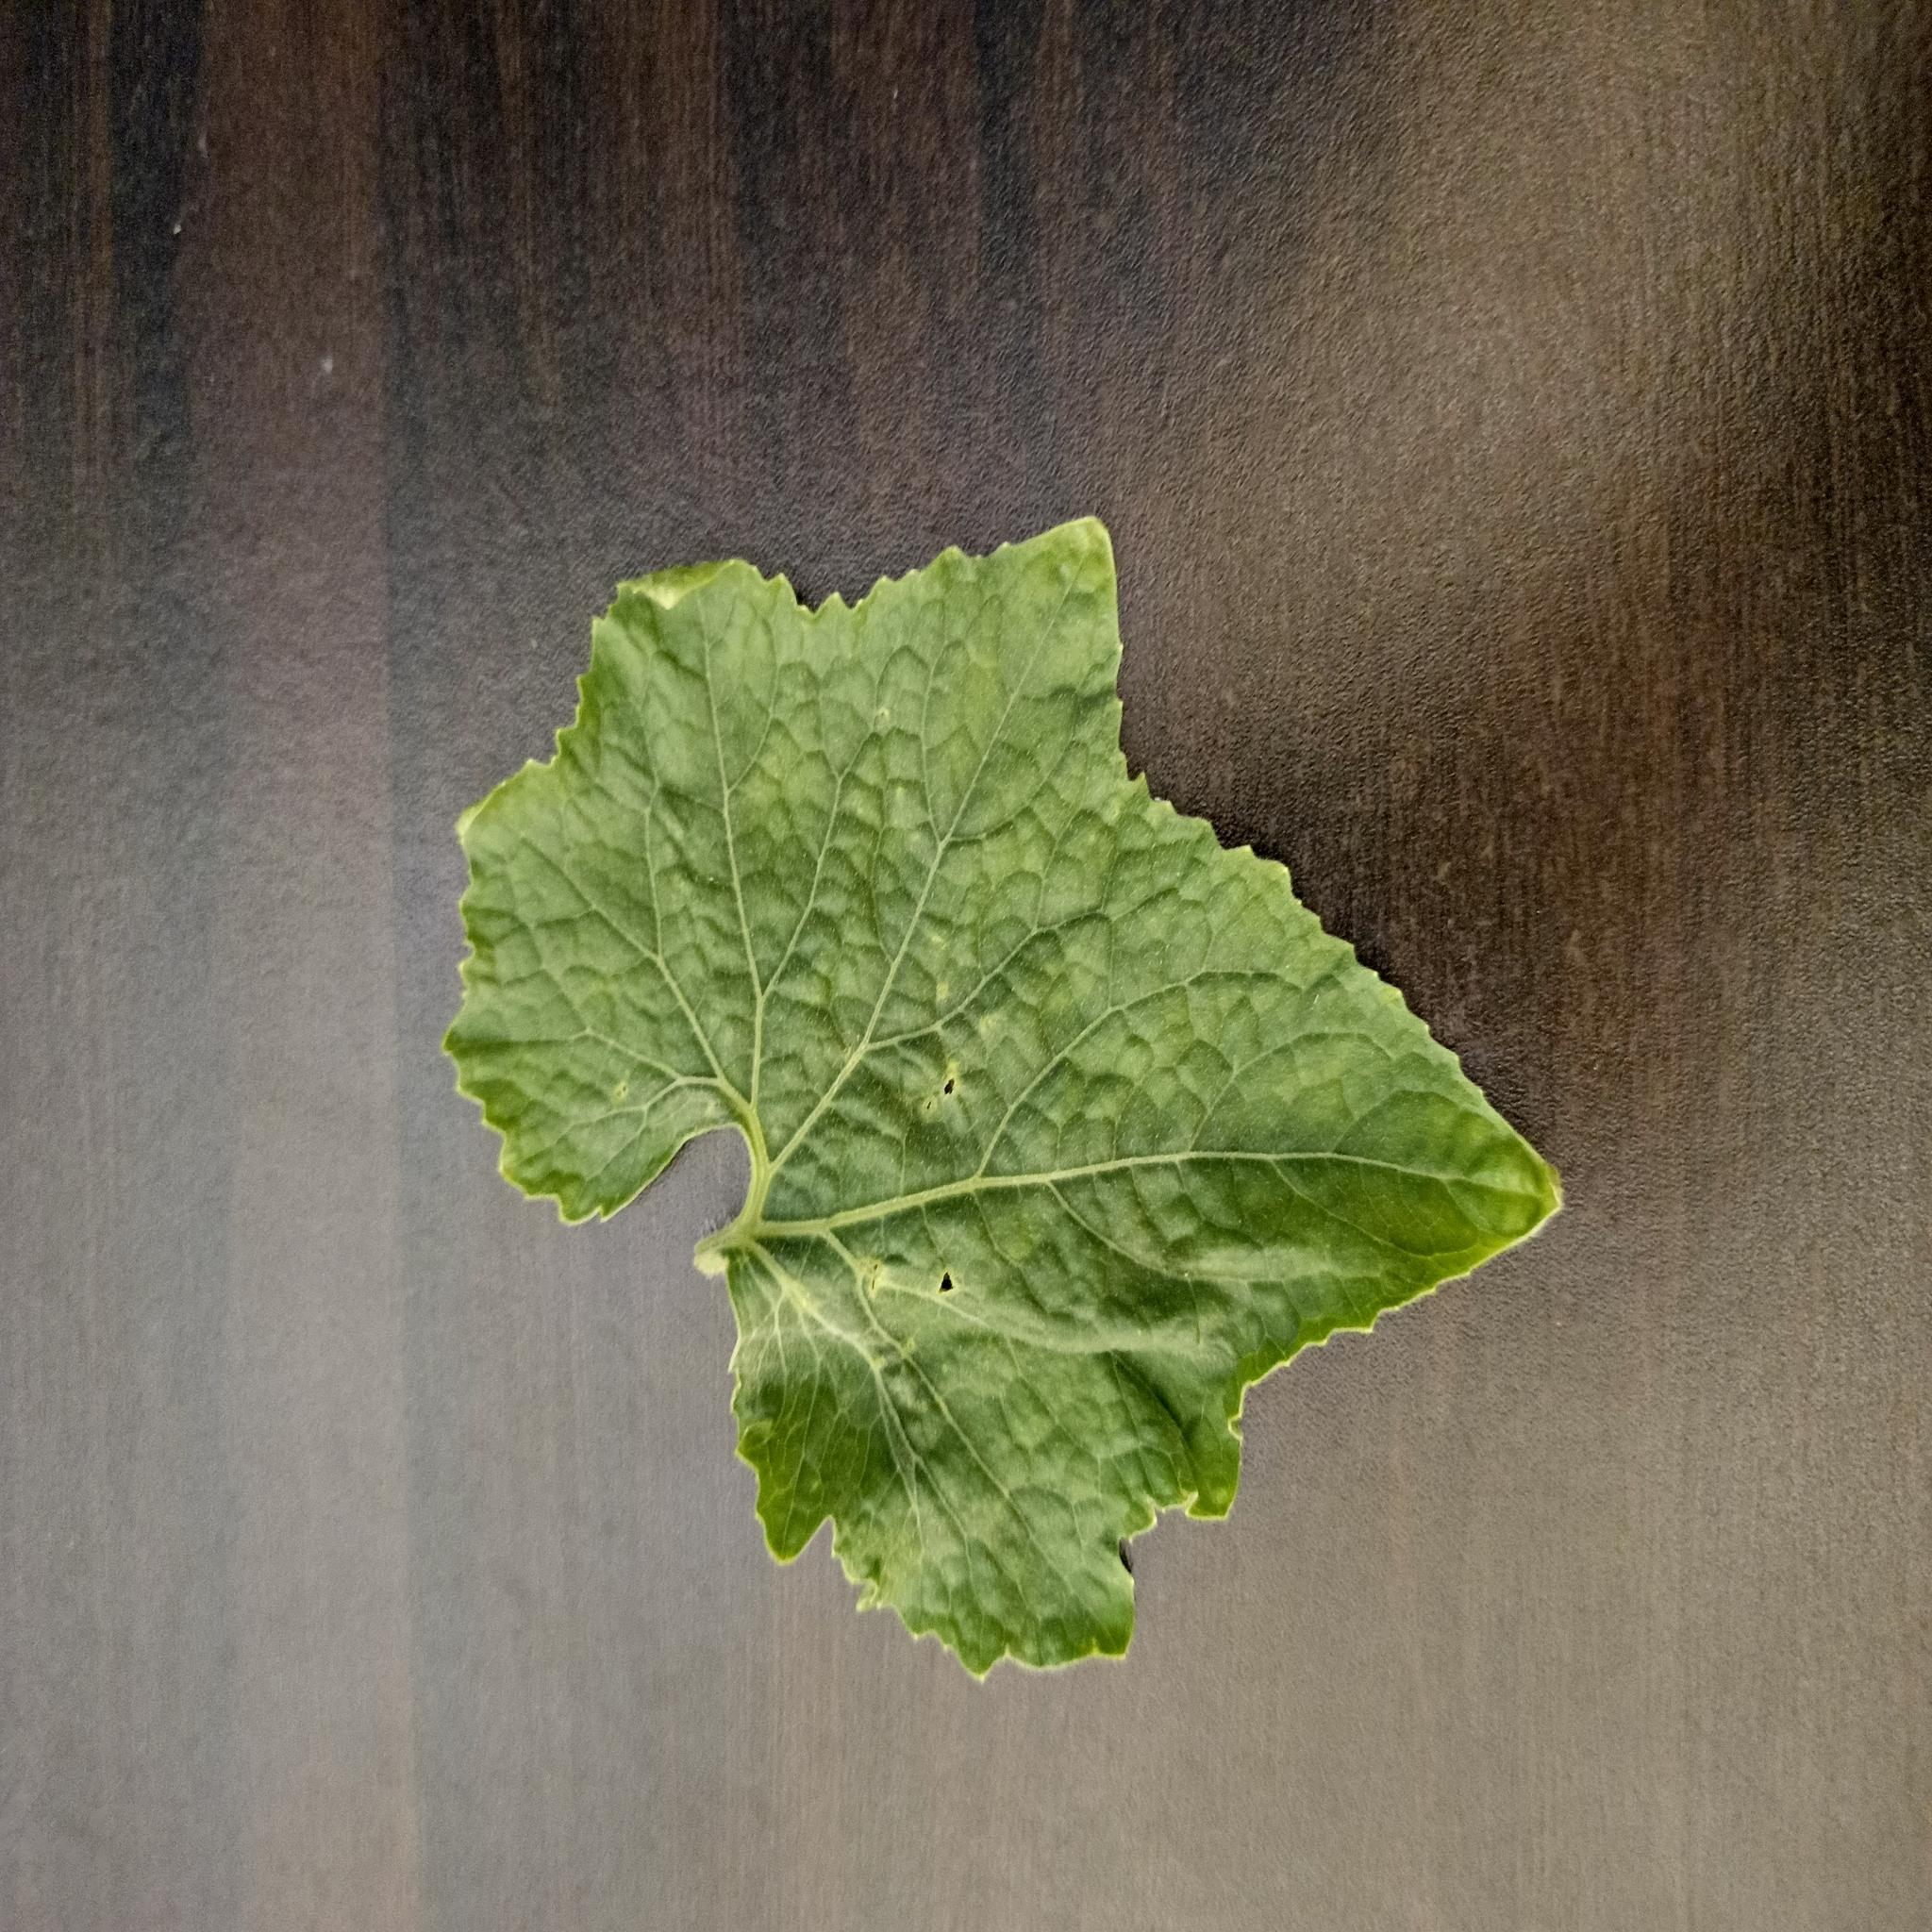
Label: Leaf curl